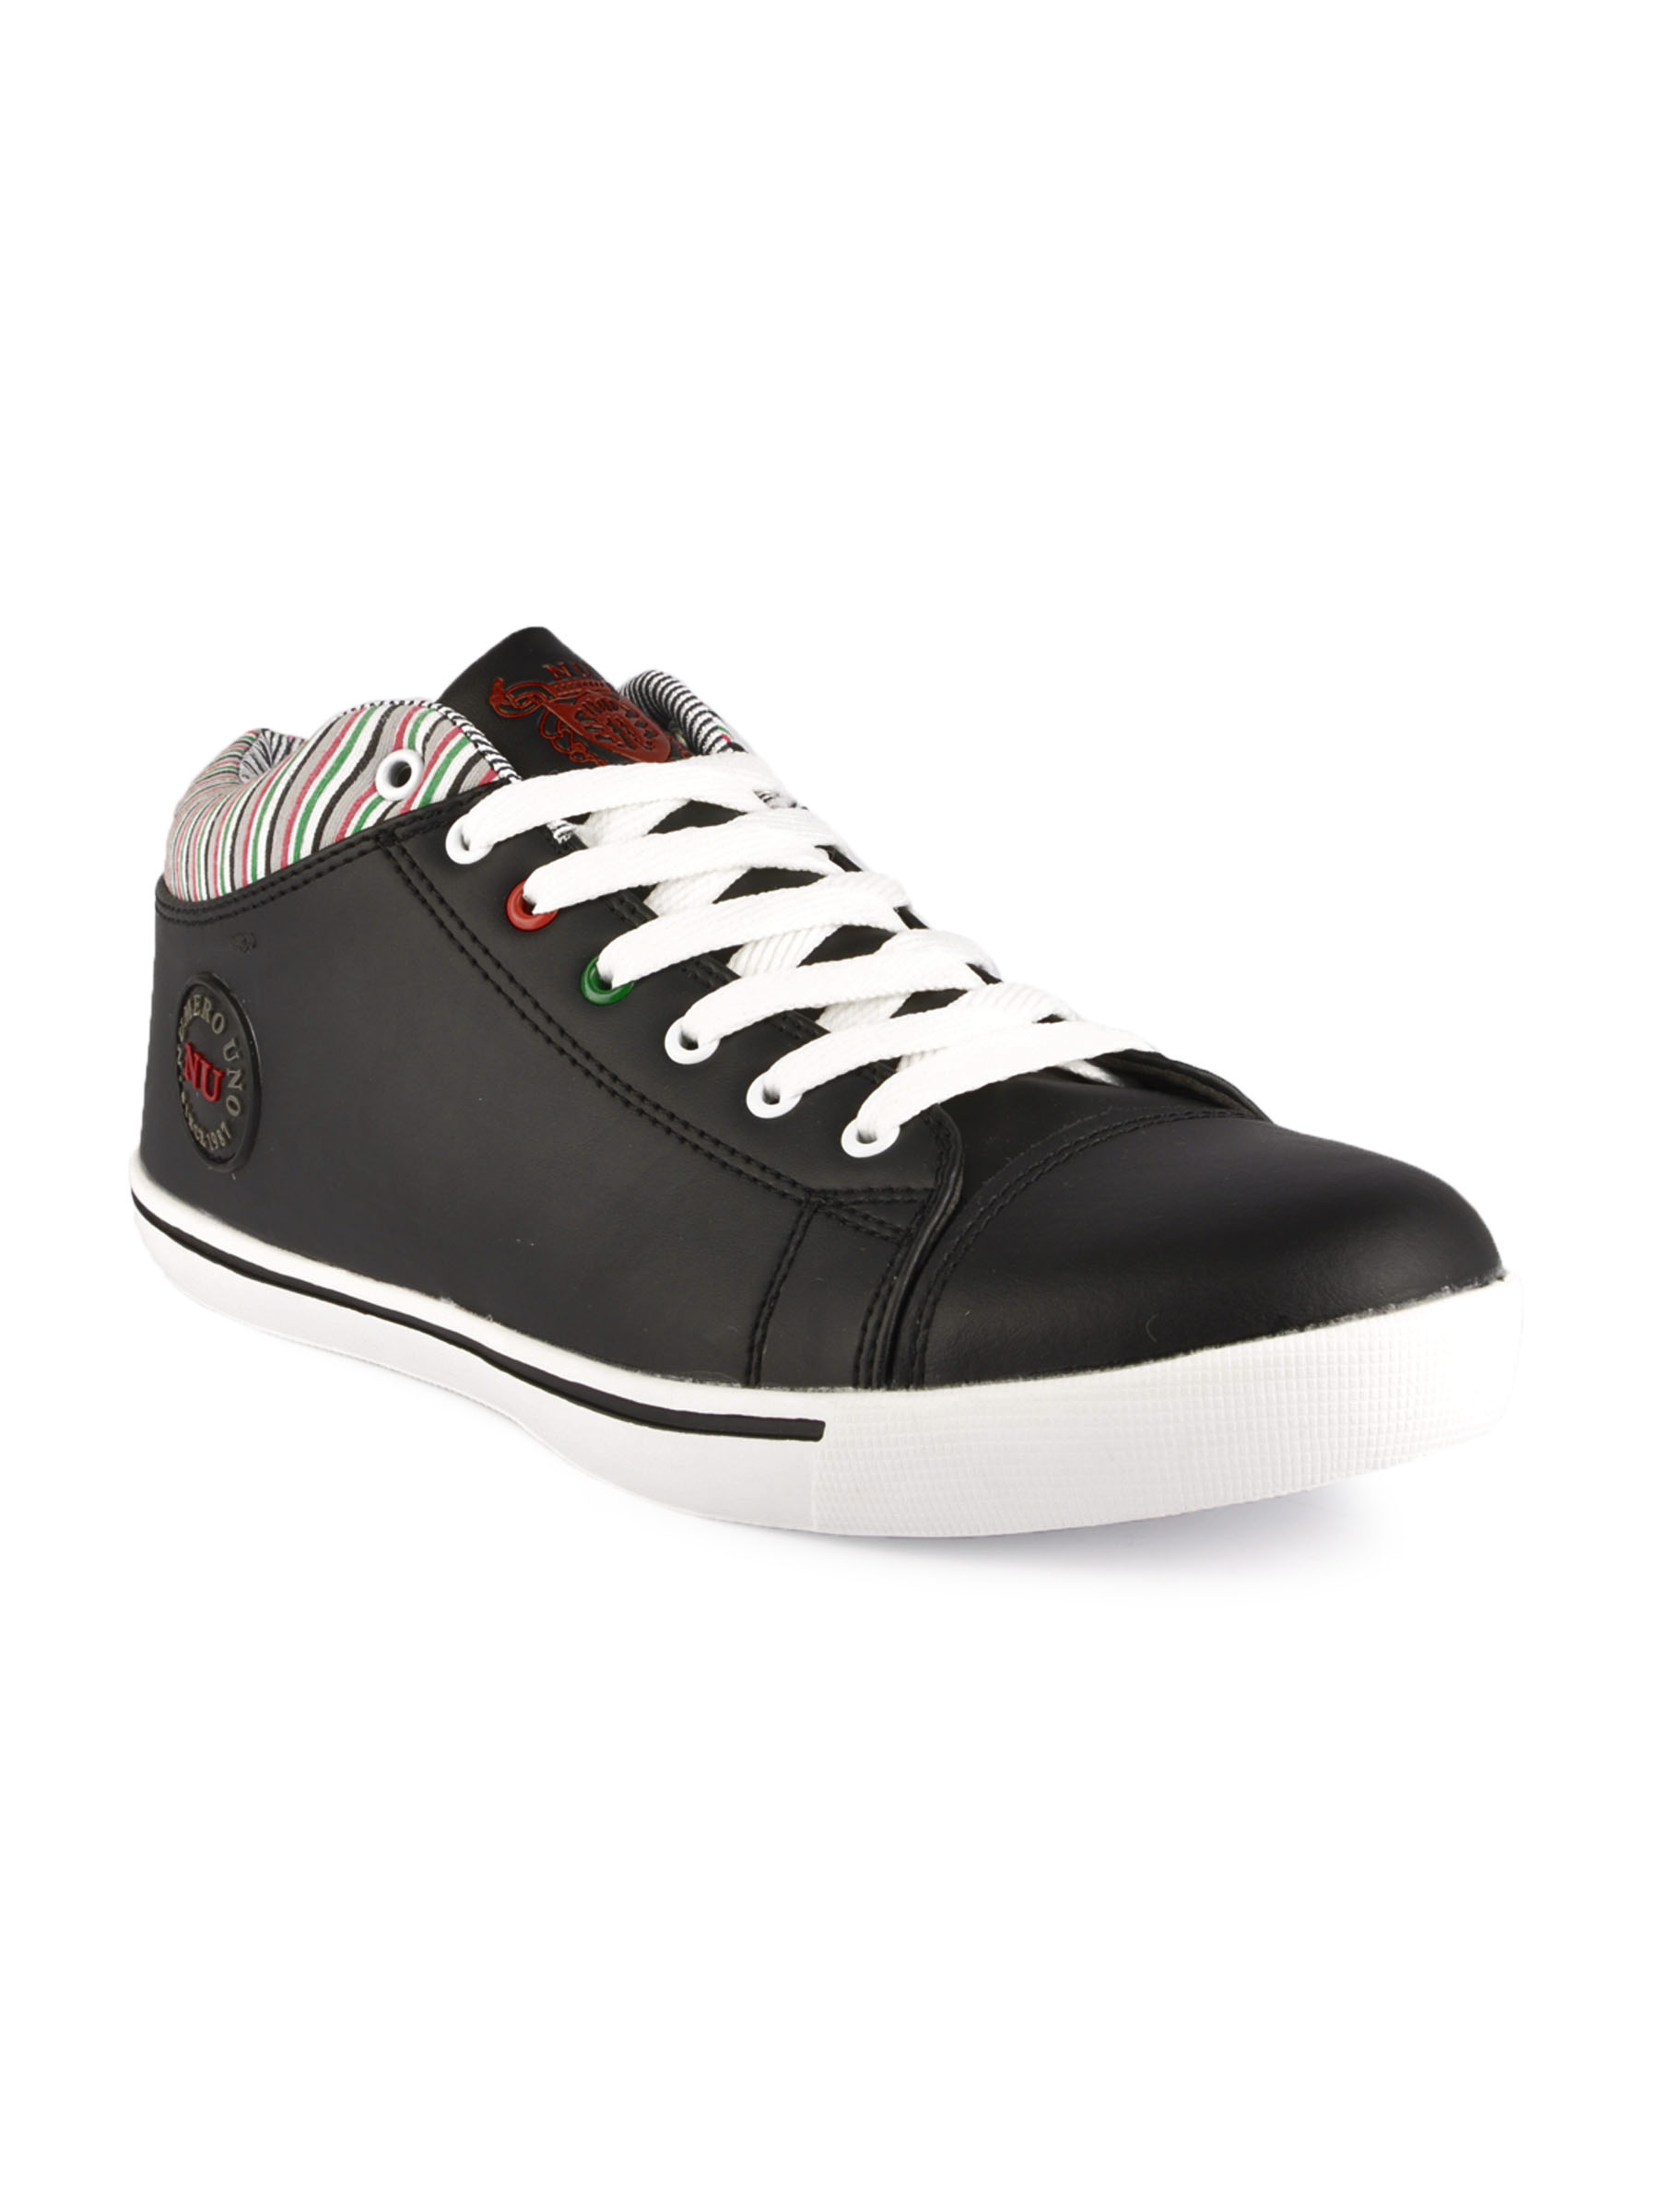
Numero Uno Men Black Casual Shoes
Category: Footwear / Shoes / Casual Shoes
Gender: Men
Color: Black
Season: Fall 2011
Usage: Casual